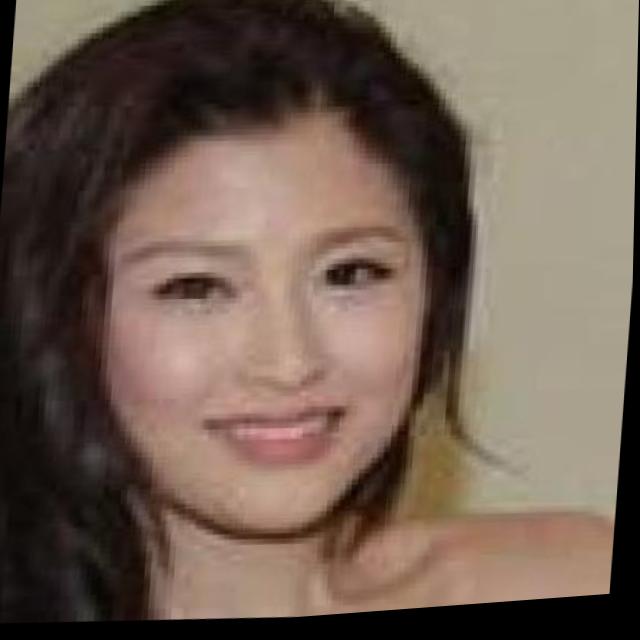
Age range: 21-44